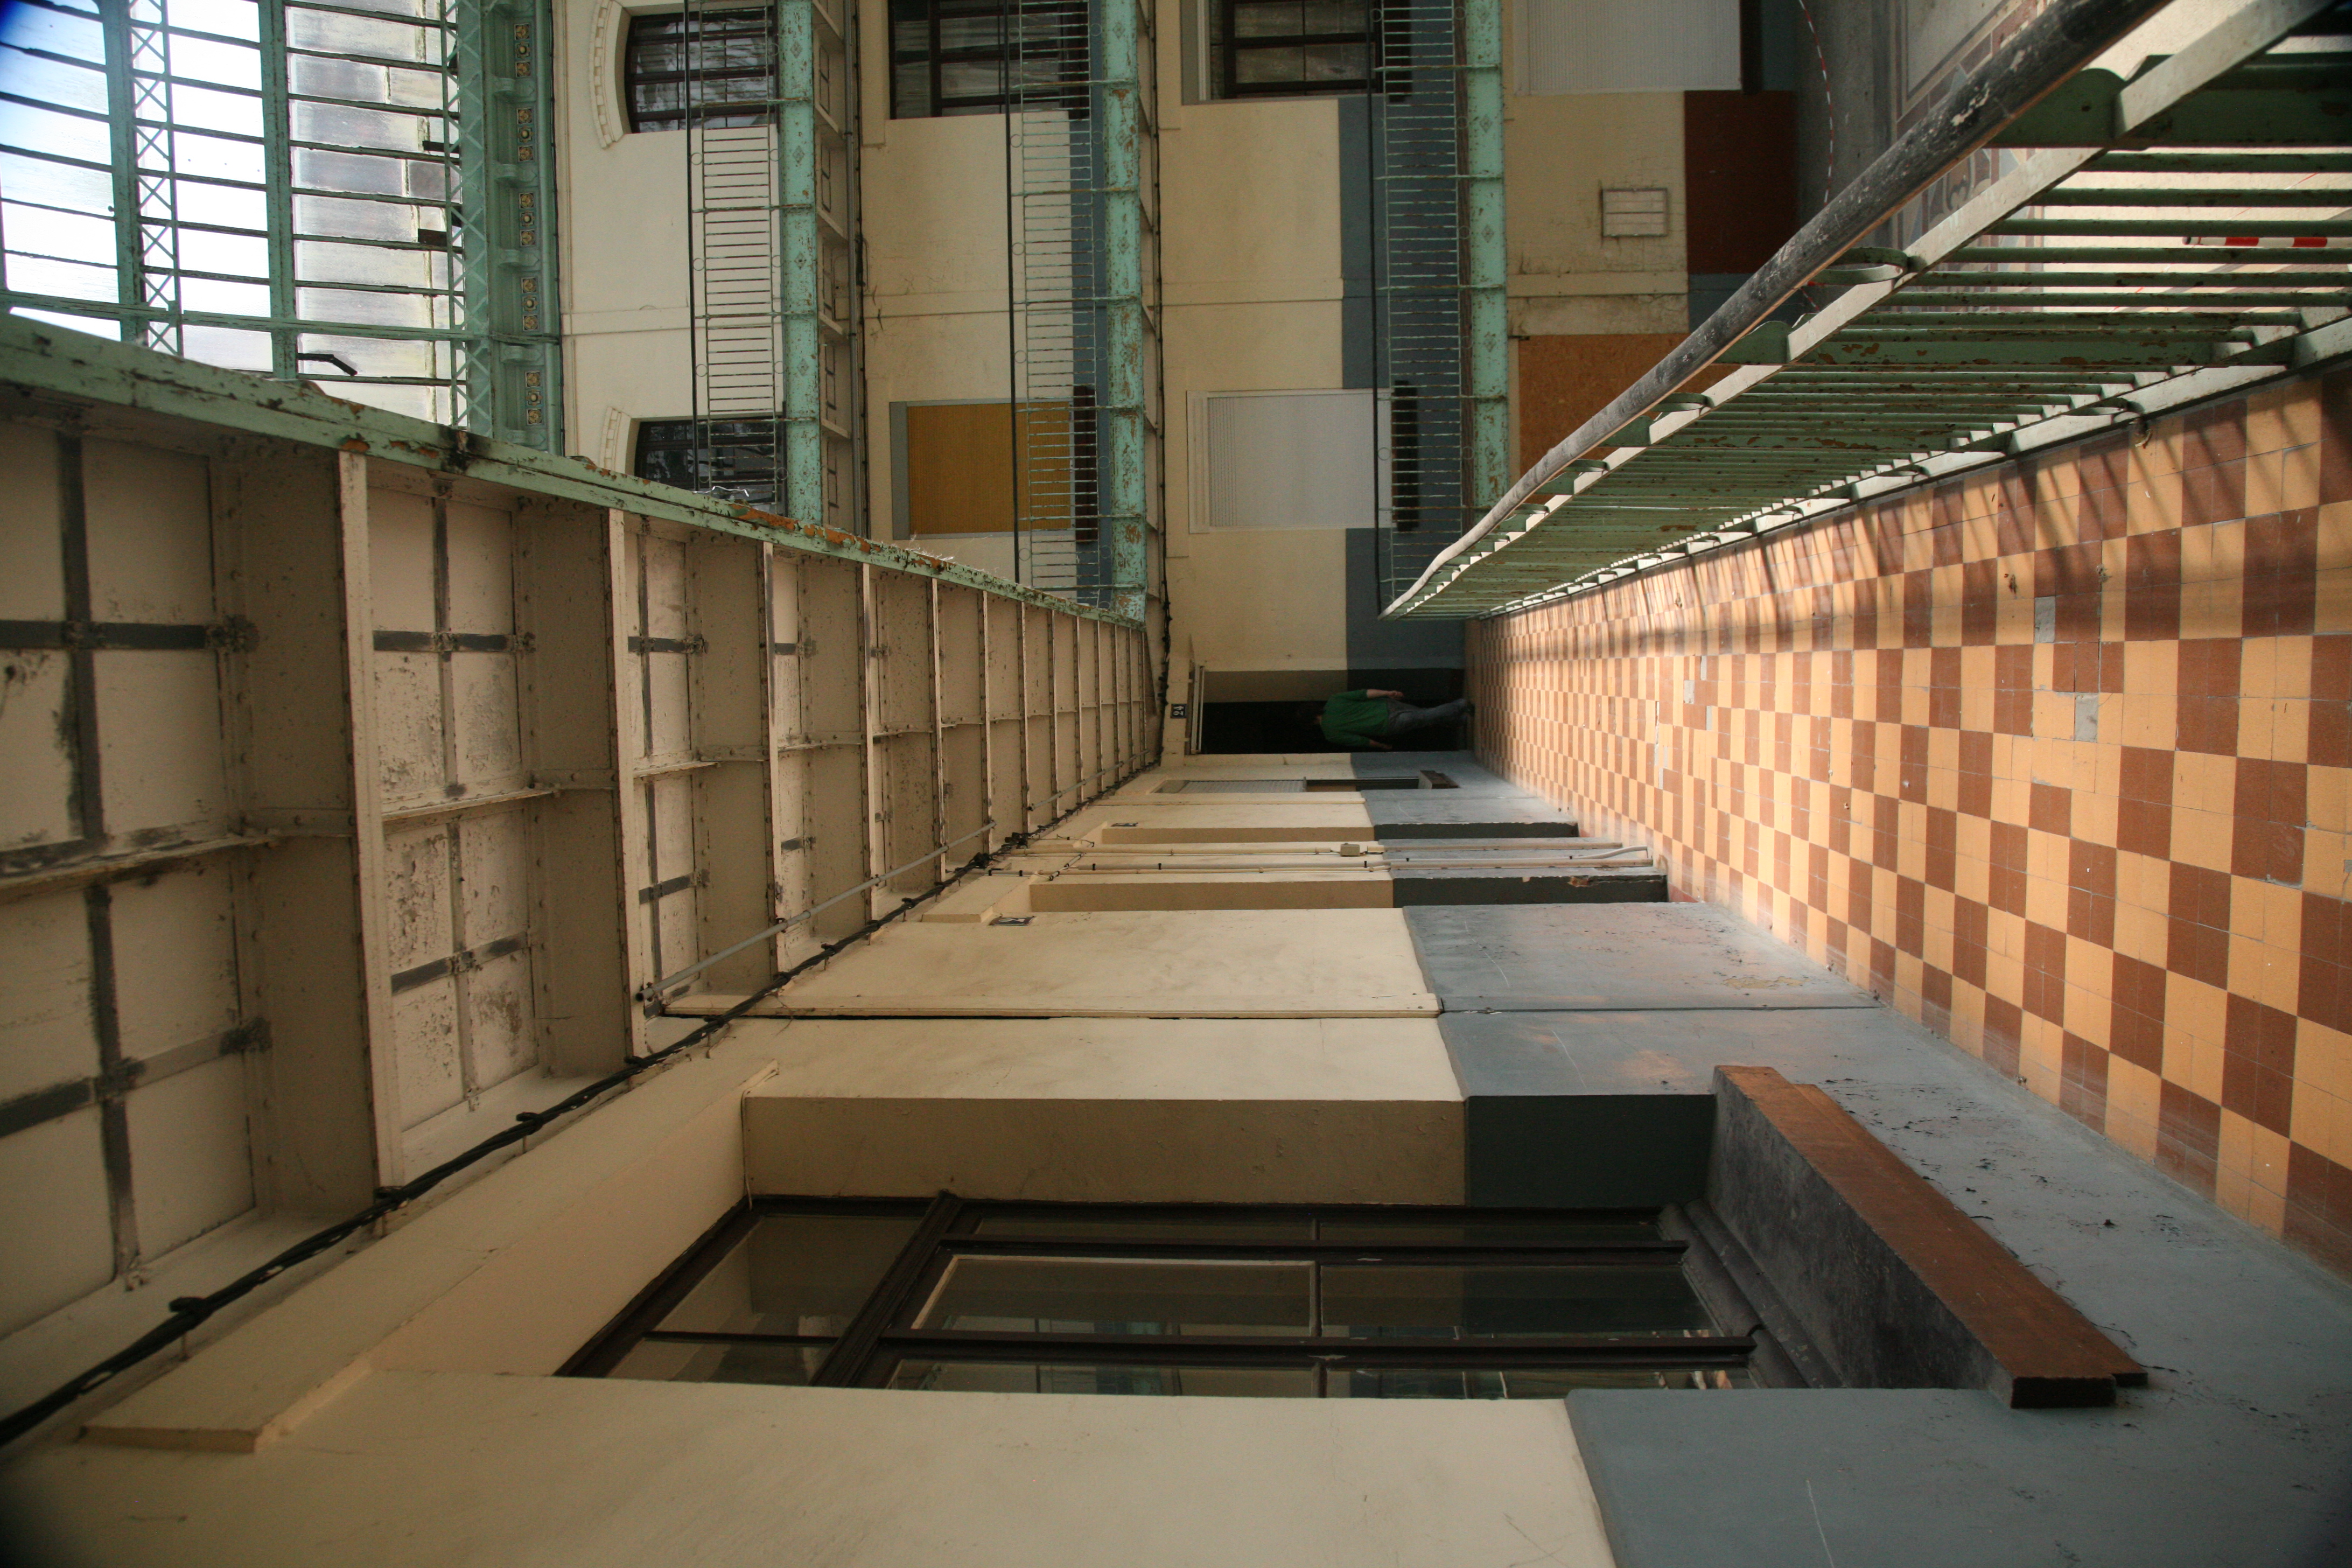
architecture, wood, house, building, staircase, social, hall, facade, property, professional, apartment, interior design, stairs, arquitectura, tourist attraction, estate, utopia, escalier, headquarters, architektur, guise, condominium, socialism, godin, aisne, palaissocial, utopie, socialpalace, phalanst re, familist re, 19 me, daylighting